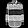
Label: Shirt